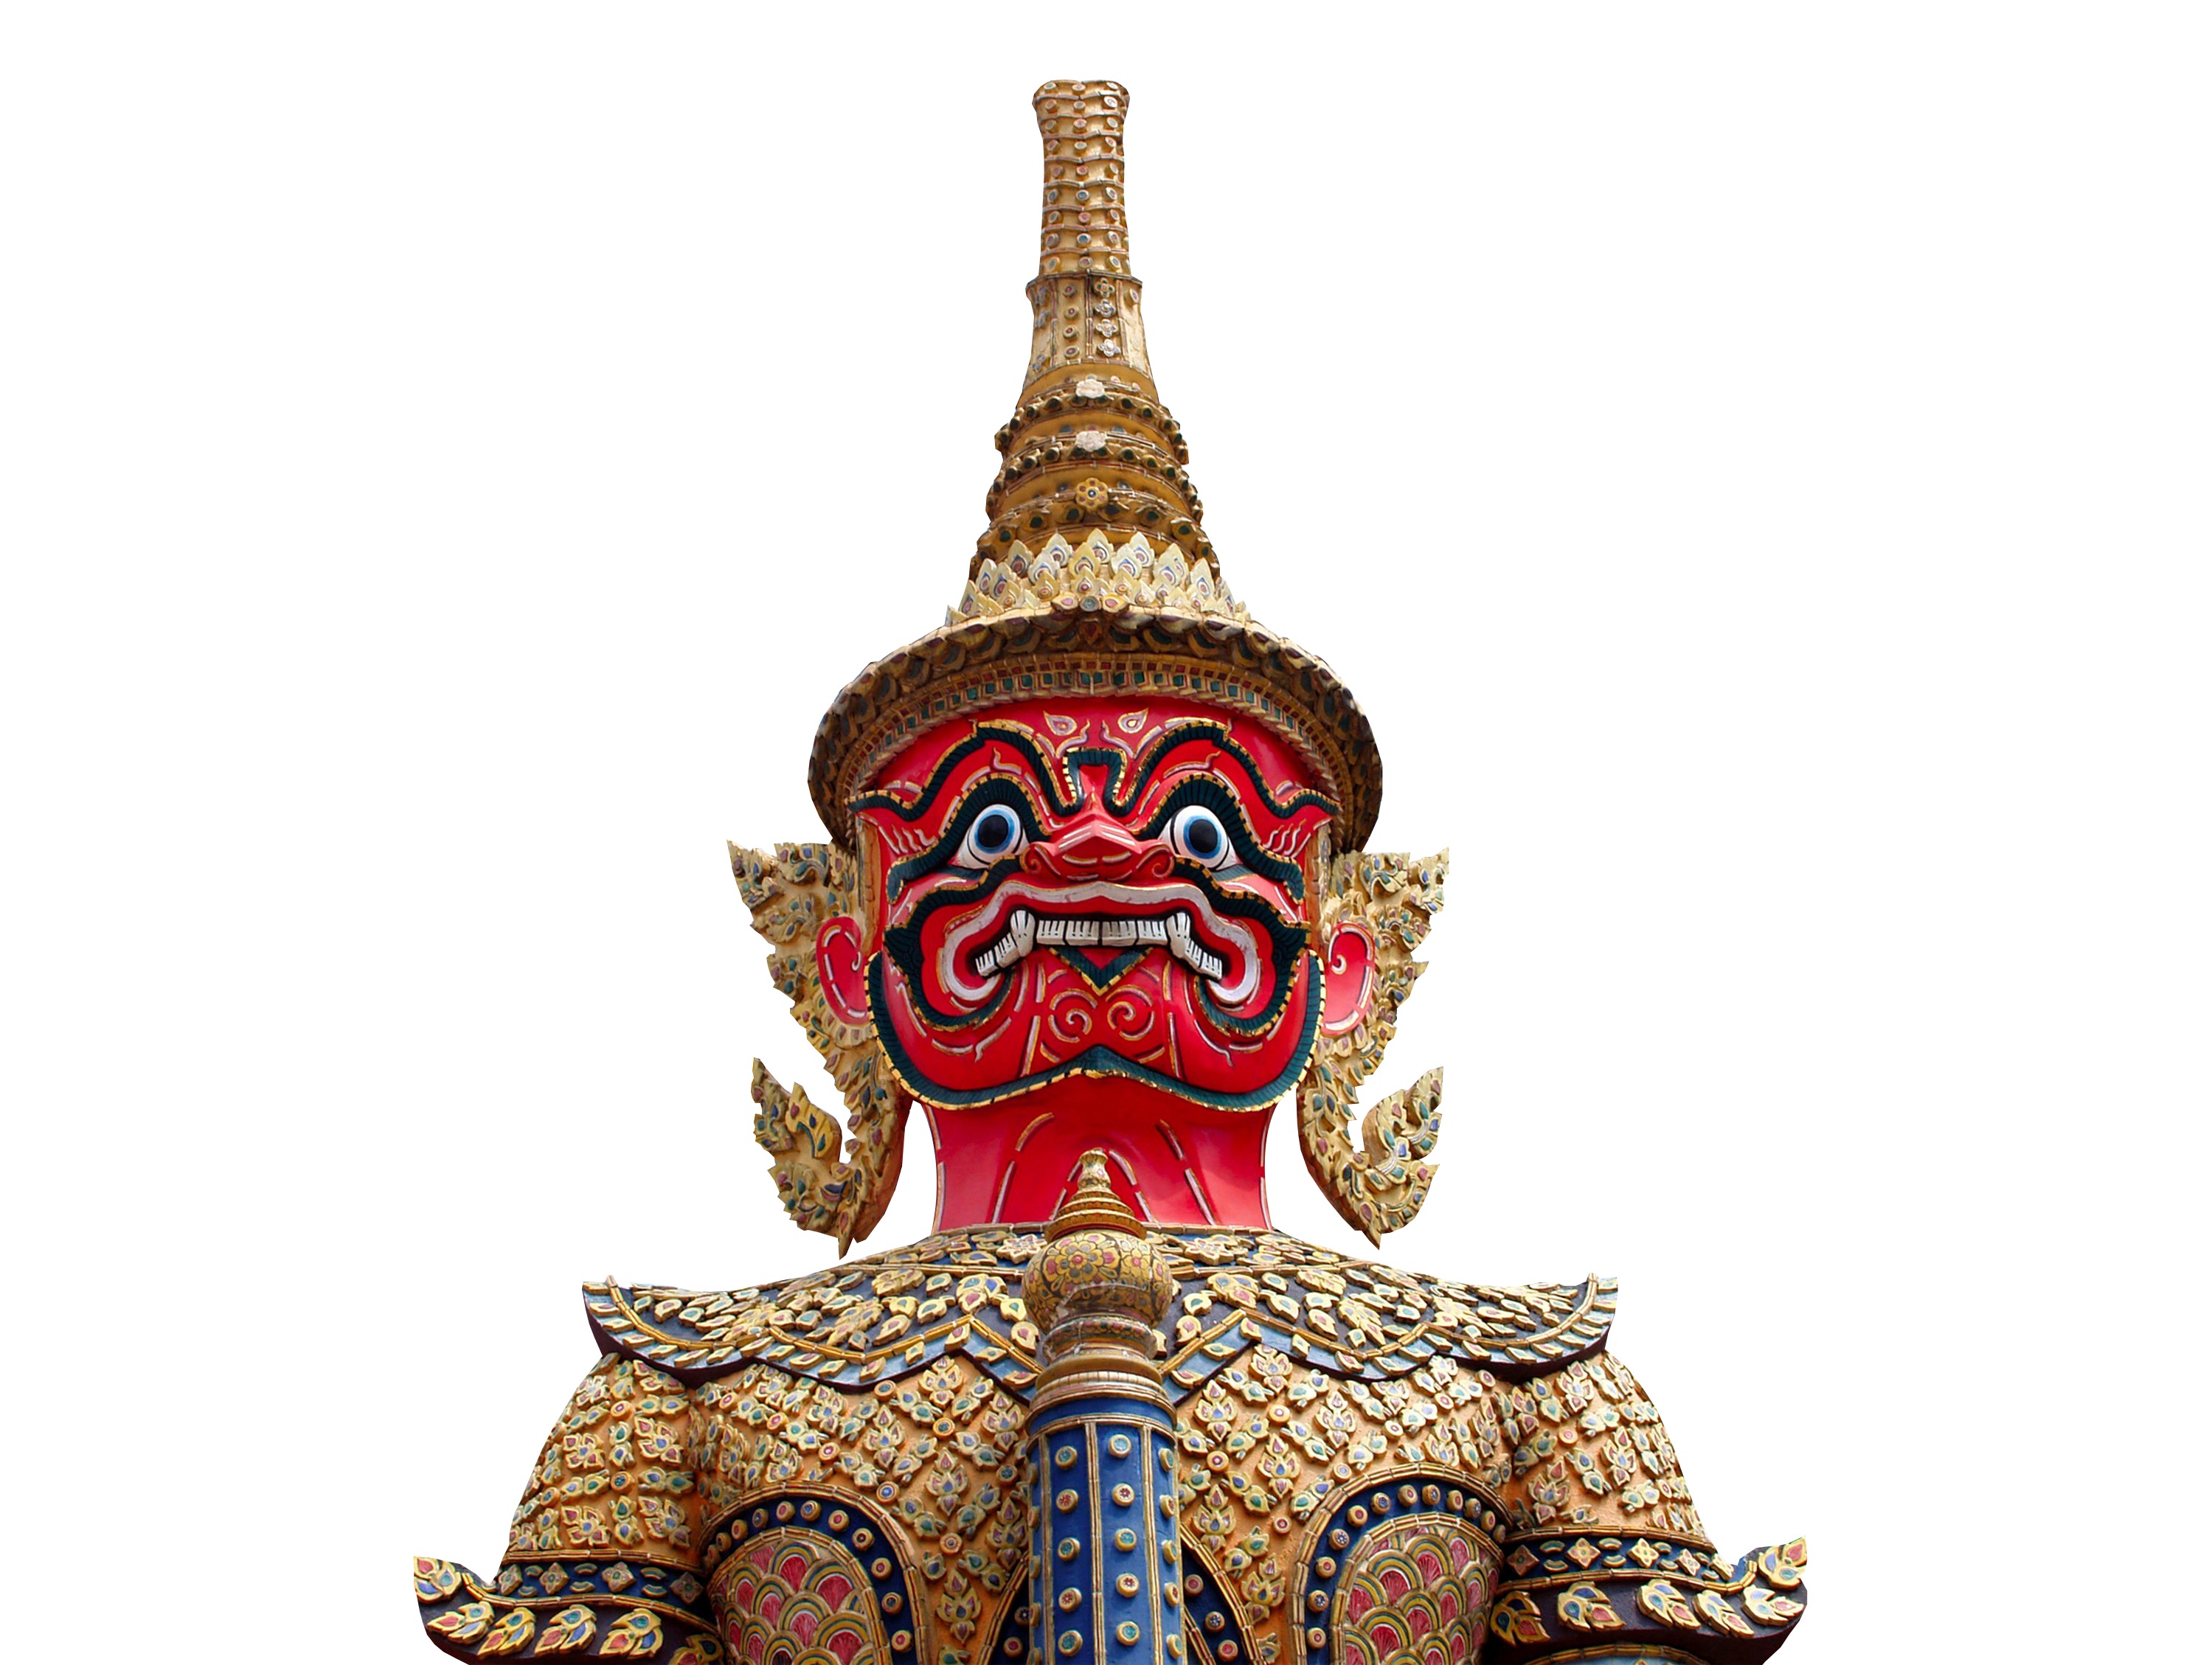
sky, palace, monument, statue, golden, buddhist, buddhism, religion, asia, blue, colorful, toy, thailand, siam, sculpture, religious, art, scary, grand, king, background, gold, illustration, temple, decorative, giant, royal, eastern, bangkok, ornamental, carving, exotic, demon, devil, yak, oriental, thai, far, stupa, ornaments, wat, kaew, phra, siamese, east, nirvana, demonic, mythical, tiki, terrible, guardians, keo